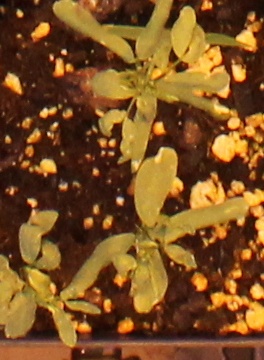
Label: Lentil